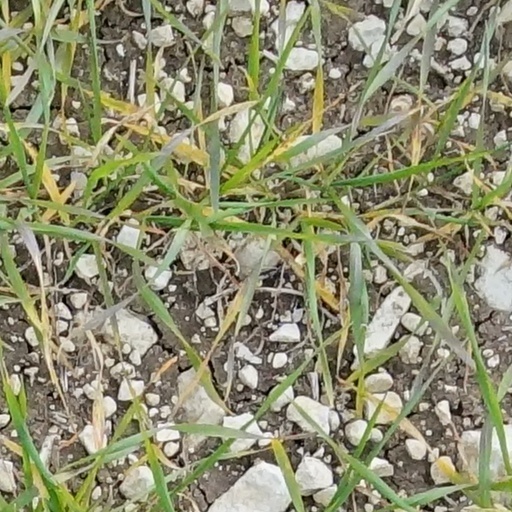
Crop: wheat